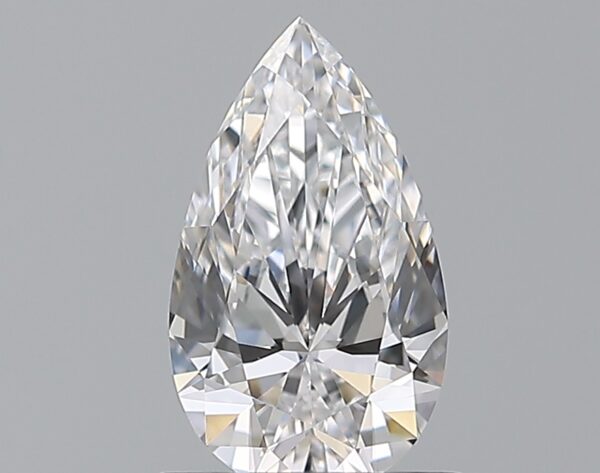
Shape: pear
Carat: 0.7
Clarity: IF
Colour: D
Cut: EX
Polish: EX
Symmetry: EX
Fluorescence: N
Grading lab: GIA
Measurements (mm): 8.35 x 4.88 x 2.93